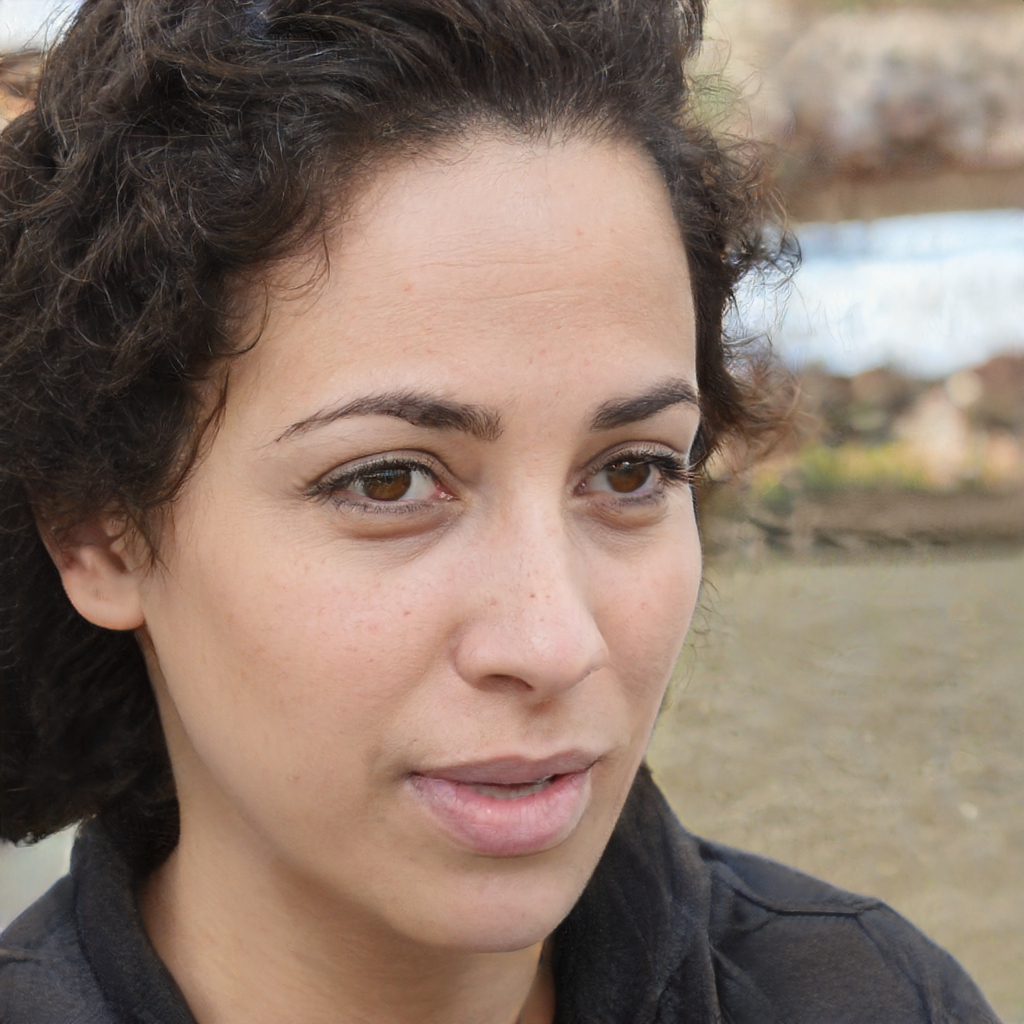
Gender: Female